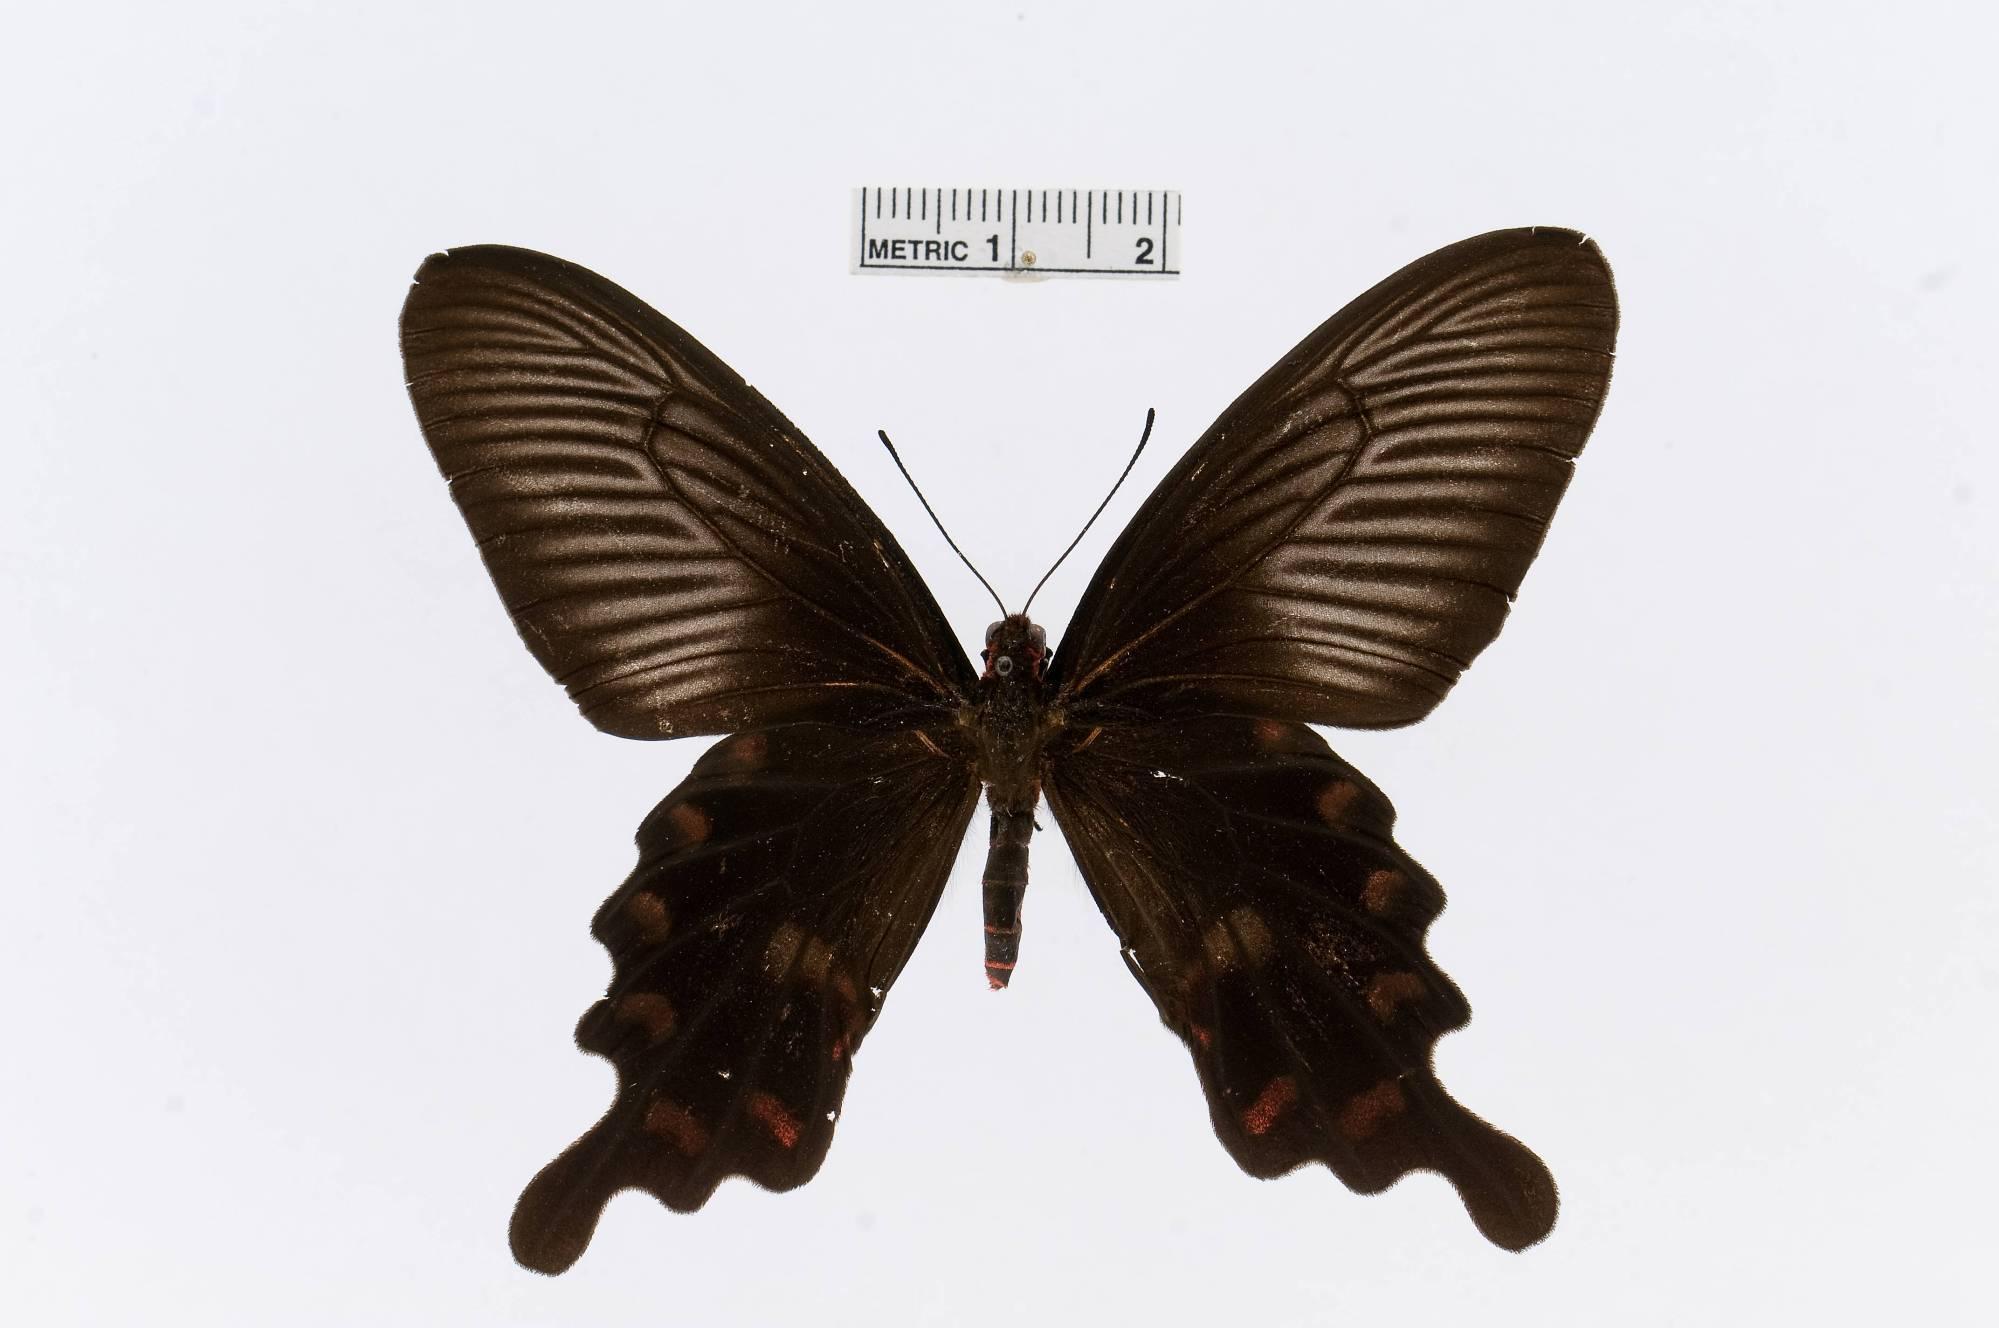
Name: Pachliopta kotzebuea
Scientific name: Pachliopta kotzebuea
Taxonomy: Animalia, Arthropoda, Insecta, Lepidoptera, Papilionidae, Papilioninae
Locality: Los Banos, [Not Stated], Luzon, Philippines
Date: [Not Stated]